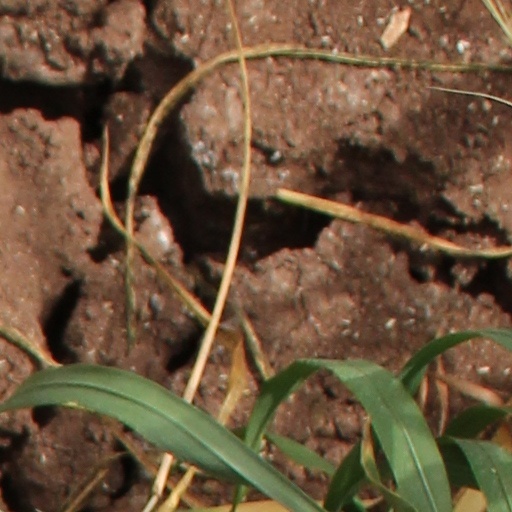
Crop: wheat